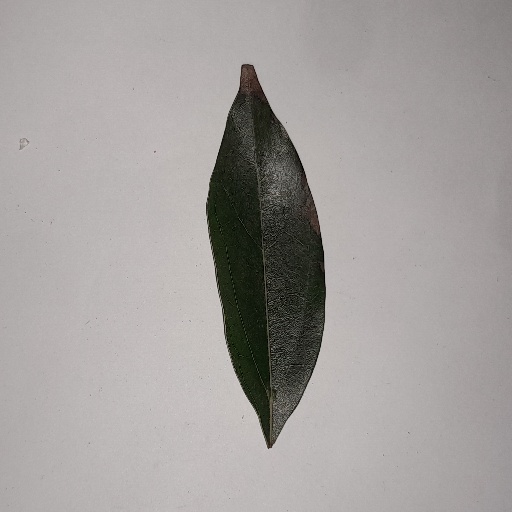
Species: Camphor
Leaf condition: Bacterial Spot